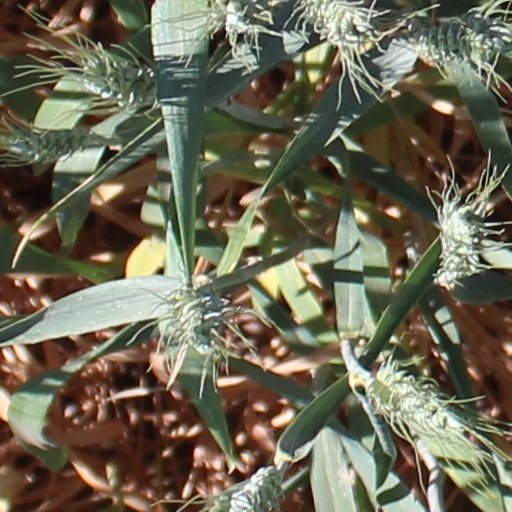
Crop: wheat